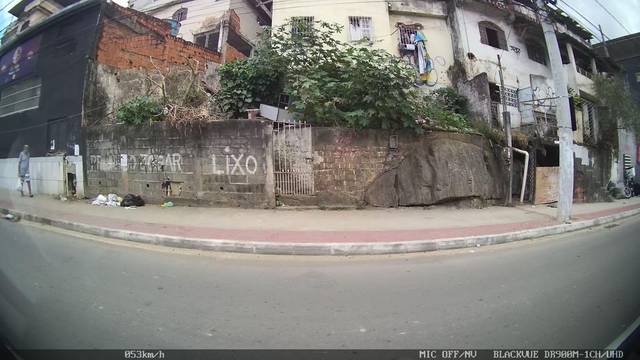
Region: Brazil
Coordinates: -20.301, -40.304